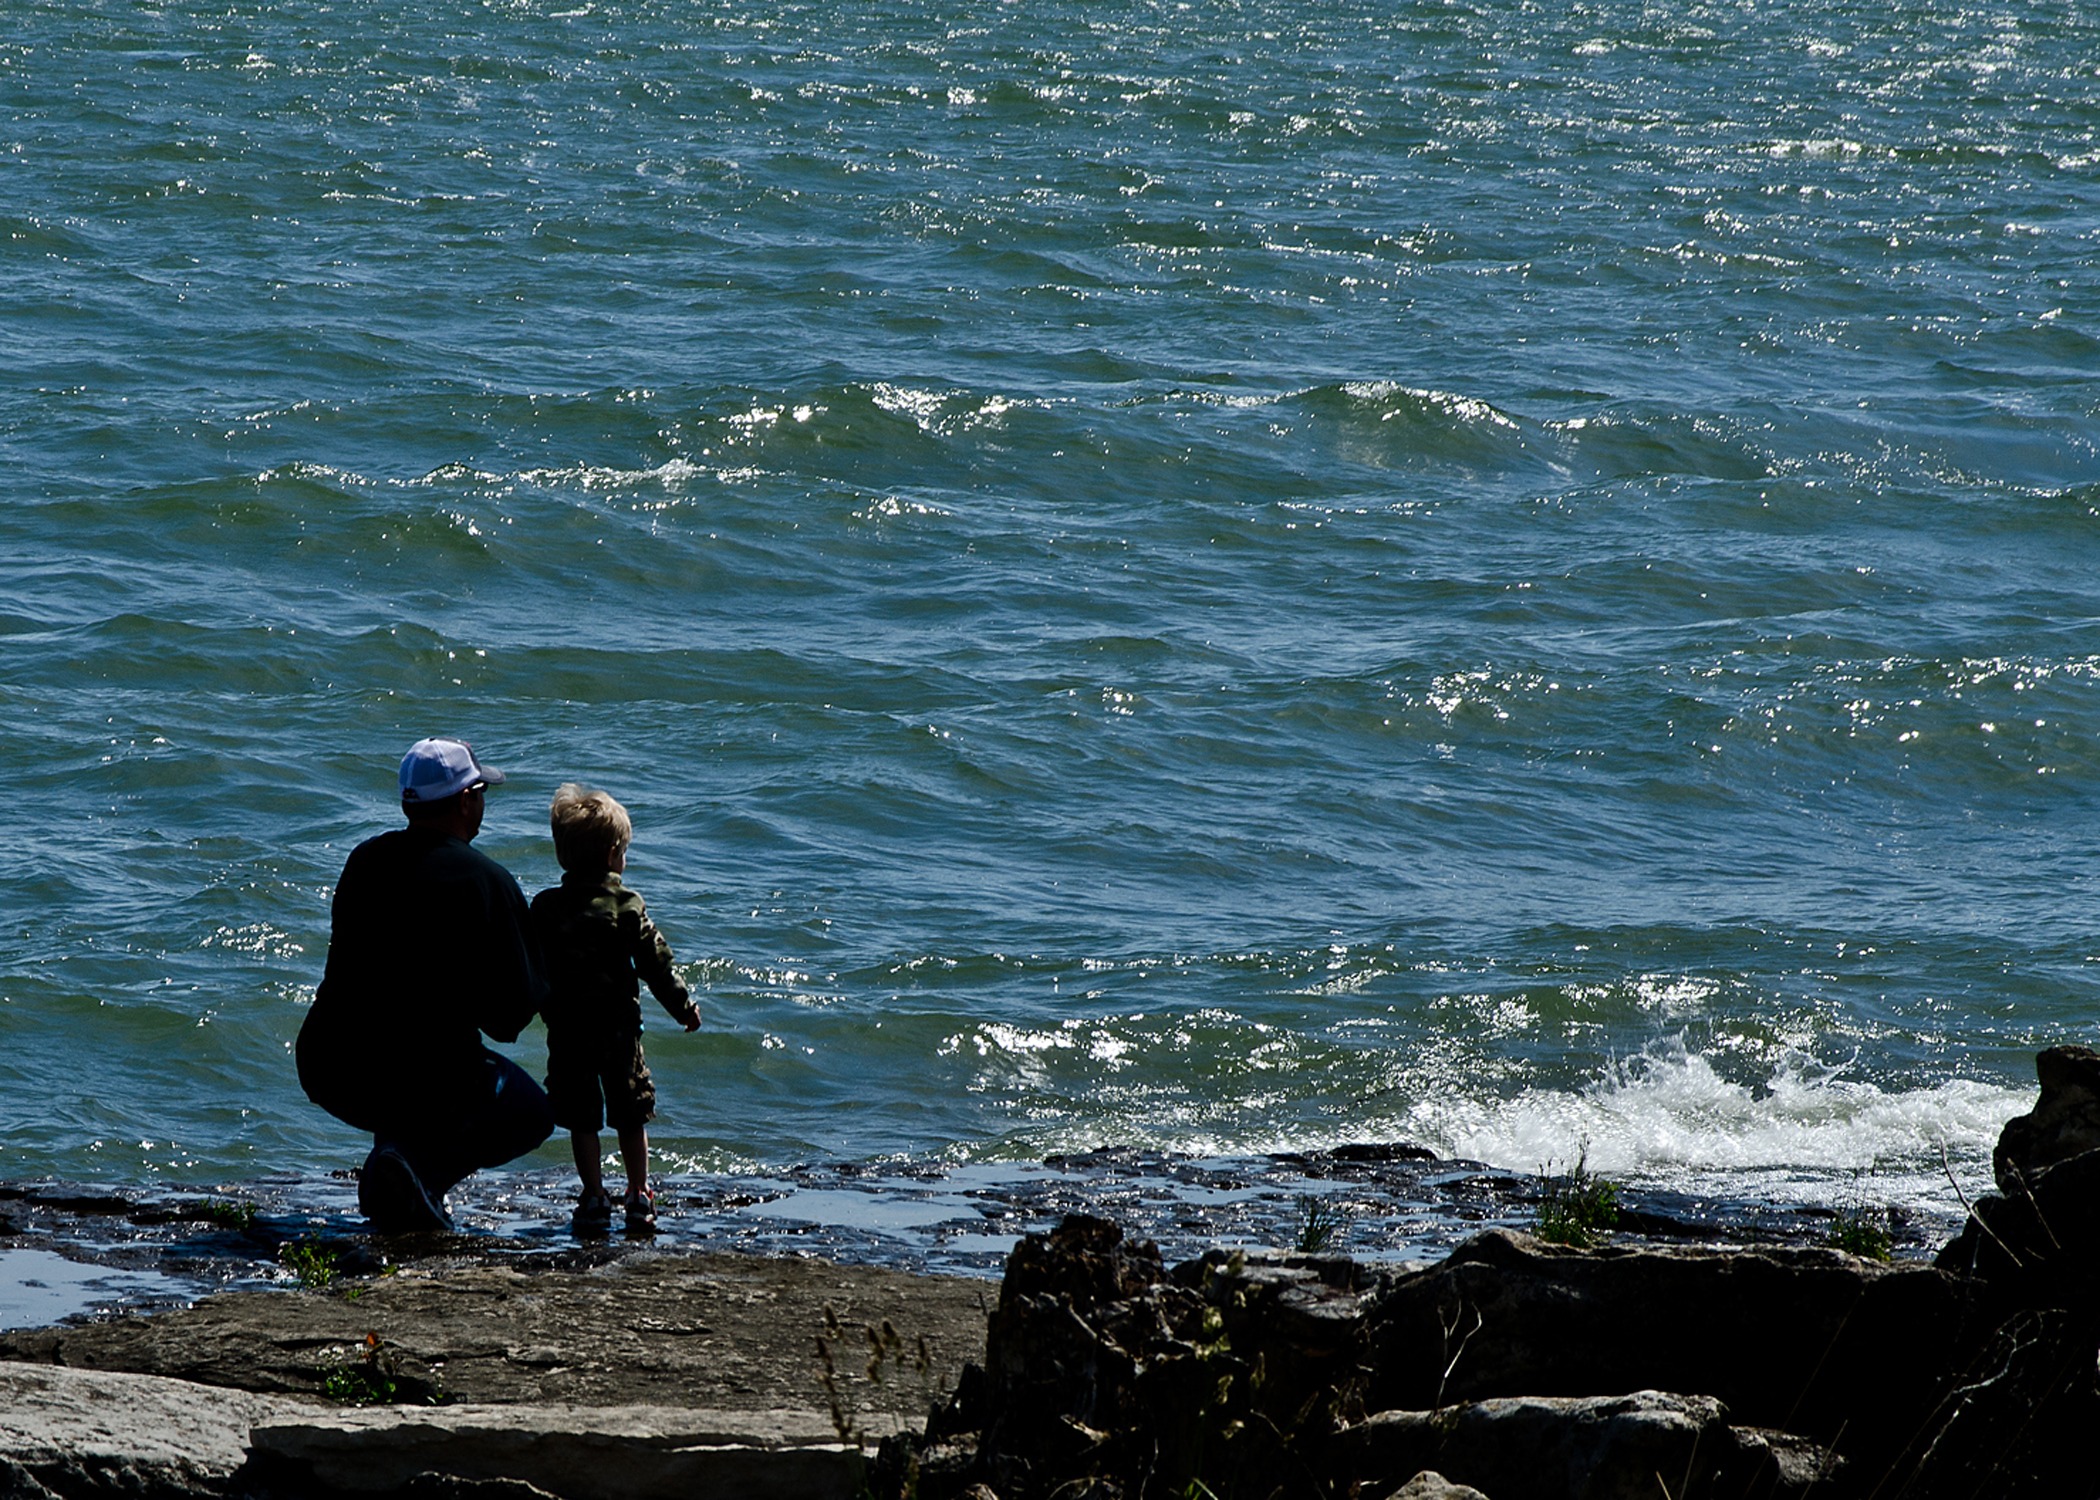
beach, sea, coast, water, rock, ocean, horizon, shore, wave, lake, boy, summer, cliff, father, bay, terrain, body of water, parent, son, family, cape, wind wave